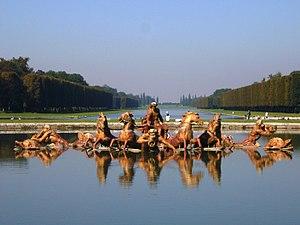
Giambattista Tubi, dit Jean-Baptiste Tuby, né à Rome en 1635 et mort à Paris le 9 août 1700, est un sculpteur français d'origine italienne.
Versailles est une commune française, chef-lieu du département des Yvelines dans la région Île-de-France, mondialement connue pour son château ainsi que pour ses jardins, sites classés sous l’égide de l'UNESCO dans la liste du patrimoine mondial de l’humanité. D'après le recensement de 2015, la population de la ville est de 85 771 habitants.